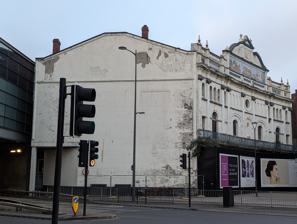
Building: Grand Theatre, Doncaster
Country: United Kingdom
Year built: 1899
The theatre, in 2024 The Grand Theatre is a closed theatre in Doncaster , in South Yorkshire in England. Station Road in Doncaster was widened in 1882.  Following this, Frederick William Masters constructed a new circus hall on the street, noted for its lower walls being six feet thick, in order to support the weight of the elephants.  The building was soon sold to the Salvation Army , and then in 1896 to J. W. Chapman, who renamed it the "People's Picture Palace", and showed the first films in the town. Chapman had previously run a small theatre in Doncaster Market Place, and in 1898 he had the hall rebuilt as a new theatre, to a design by John Priestley Briggs .  Part of the frontage was retained.  It opened on 27 March 1899, with a performance of " la Poupee ".  In the 1930s, the theatre was altered, with its capacity reduced from 1,600 to 1,300.  In the 1960s, the Arndale Centre was constructed in the area, with the other properties on Station Road demolished, but the theatre was retained.  The theatre became a bingo hall in 1963, and closed in 1995.  It was Grade II listed in 1994. In 2006, the building was added to the new Theatres at Risk Register.  In 2021, a study was undertaken into reopening the building as a theatre.  It concluded that it could be viable, with a reduced capacity of 400 to 500, but would have to be reopened on a phased basis, and that urgent repair works were needed first. The three-storey theatre is built of brick, with a painted stucco facade.  The front is curved, and the ground floor has Doric pilasters and round arched doorways.  There is a full-length cast iron balcony on the first floor, and the upper floors are decorated with Ionic pilasters and various round-headed arches, some containing doors and windows and others blank.  Inside, there are two curved galleries, a stage with a proscenium arch , and a decorative plaster ceiling. See also Listed buildings in Doncaster (Town Ward) References ^ a b "History" . Friends of Doncaster Grand Theatre . ^ Tuffrey, Peter (2016). Doncaster Through Time . Amberley Publishing. ISBN 9781445654539 . ^ "Doncaster Grand" . Theatres Trust . ^ Newton, Grace (3 April 2022). "Doncaster Grand Theatre: How re-opening a Victorian gem abandoned since 1995 could bring top productions to Yorkshire" . Yorkshire Post . ^ Bateman, Stephanie (7 June 2023). "Doncaster's Grand Theatre gets green light to re-open – but funding and repair works needed" . Doncaster Free Press . ^ Historic England . "THE GRAND THEATRE, TOP RANK BINGO HALL (1261881)" . National Heritage List for England . External links Friends of Doncaster Grand Theatre 53°31′22″N 1°08′17″W / 53.52284°N 1.13816°W / 53.52284; -1.13816